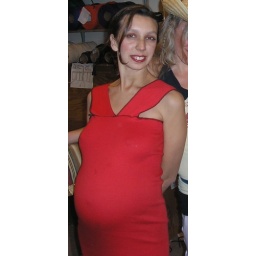
sexy pregnant mala in a hot red maternity dress